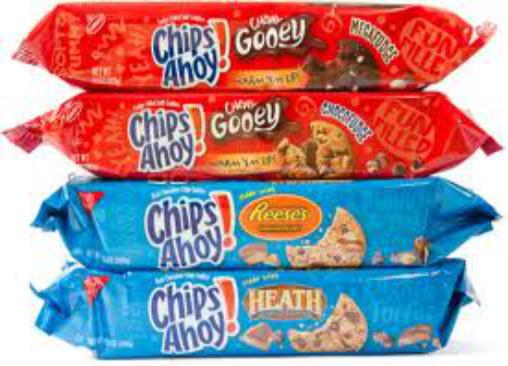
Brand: Chips Ahoy!
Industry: Food